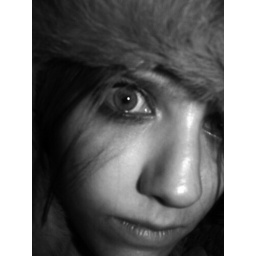
omg i am wasted in a furry hat : p